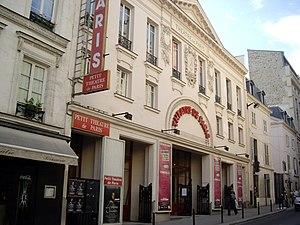
Théâtre de Paris, 15 rue Blanche, Paris 9e Object location48°
La rue Blanche, est une voie du nord-ouest du 9ᵉ arrondissement de Paris, en France.
Le théâtre de Paris est une salle de spectacles parisienne située 15, rue Blanche, dans le 9ᵉ arrondissement. Il abrite une deuxième salle plus petite, la salle Réjane, anciennement appelée le Petit Théâtre de Paris.
Cet article recense les monuments historiques du 9ᵉ arrondissement de Paris, en France.